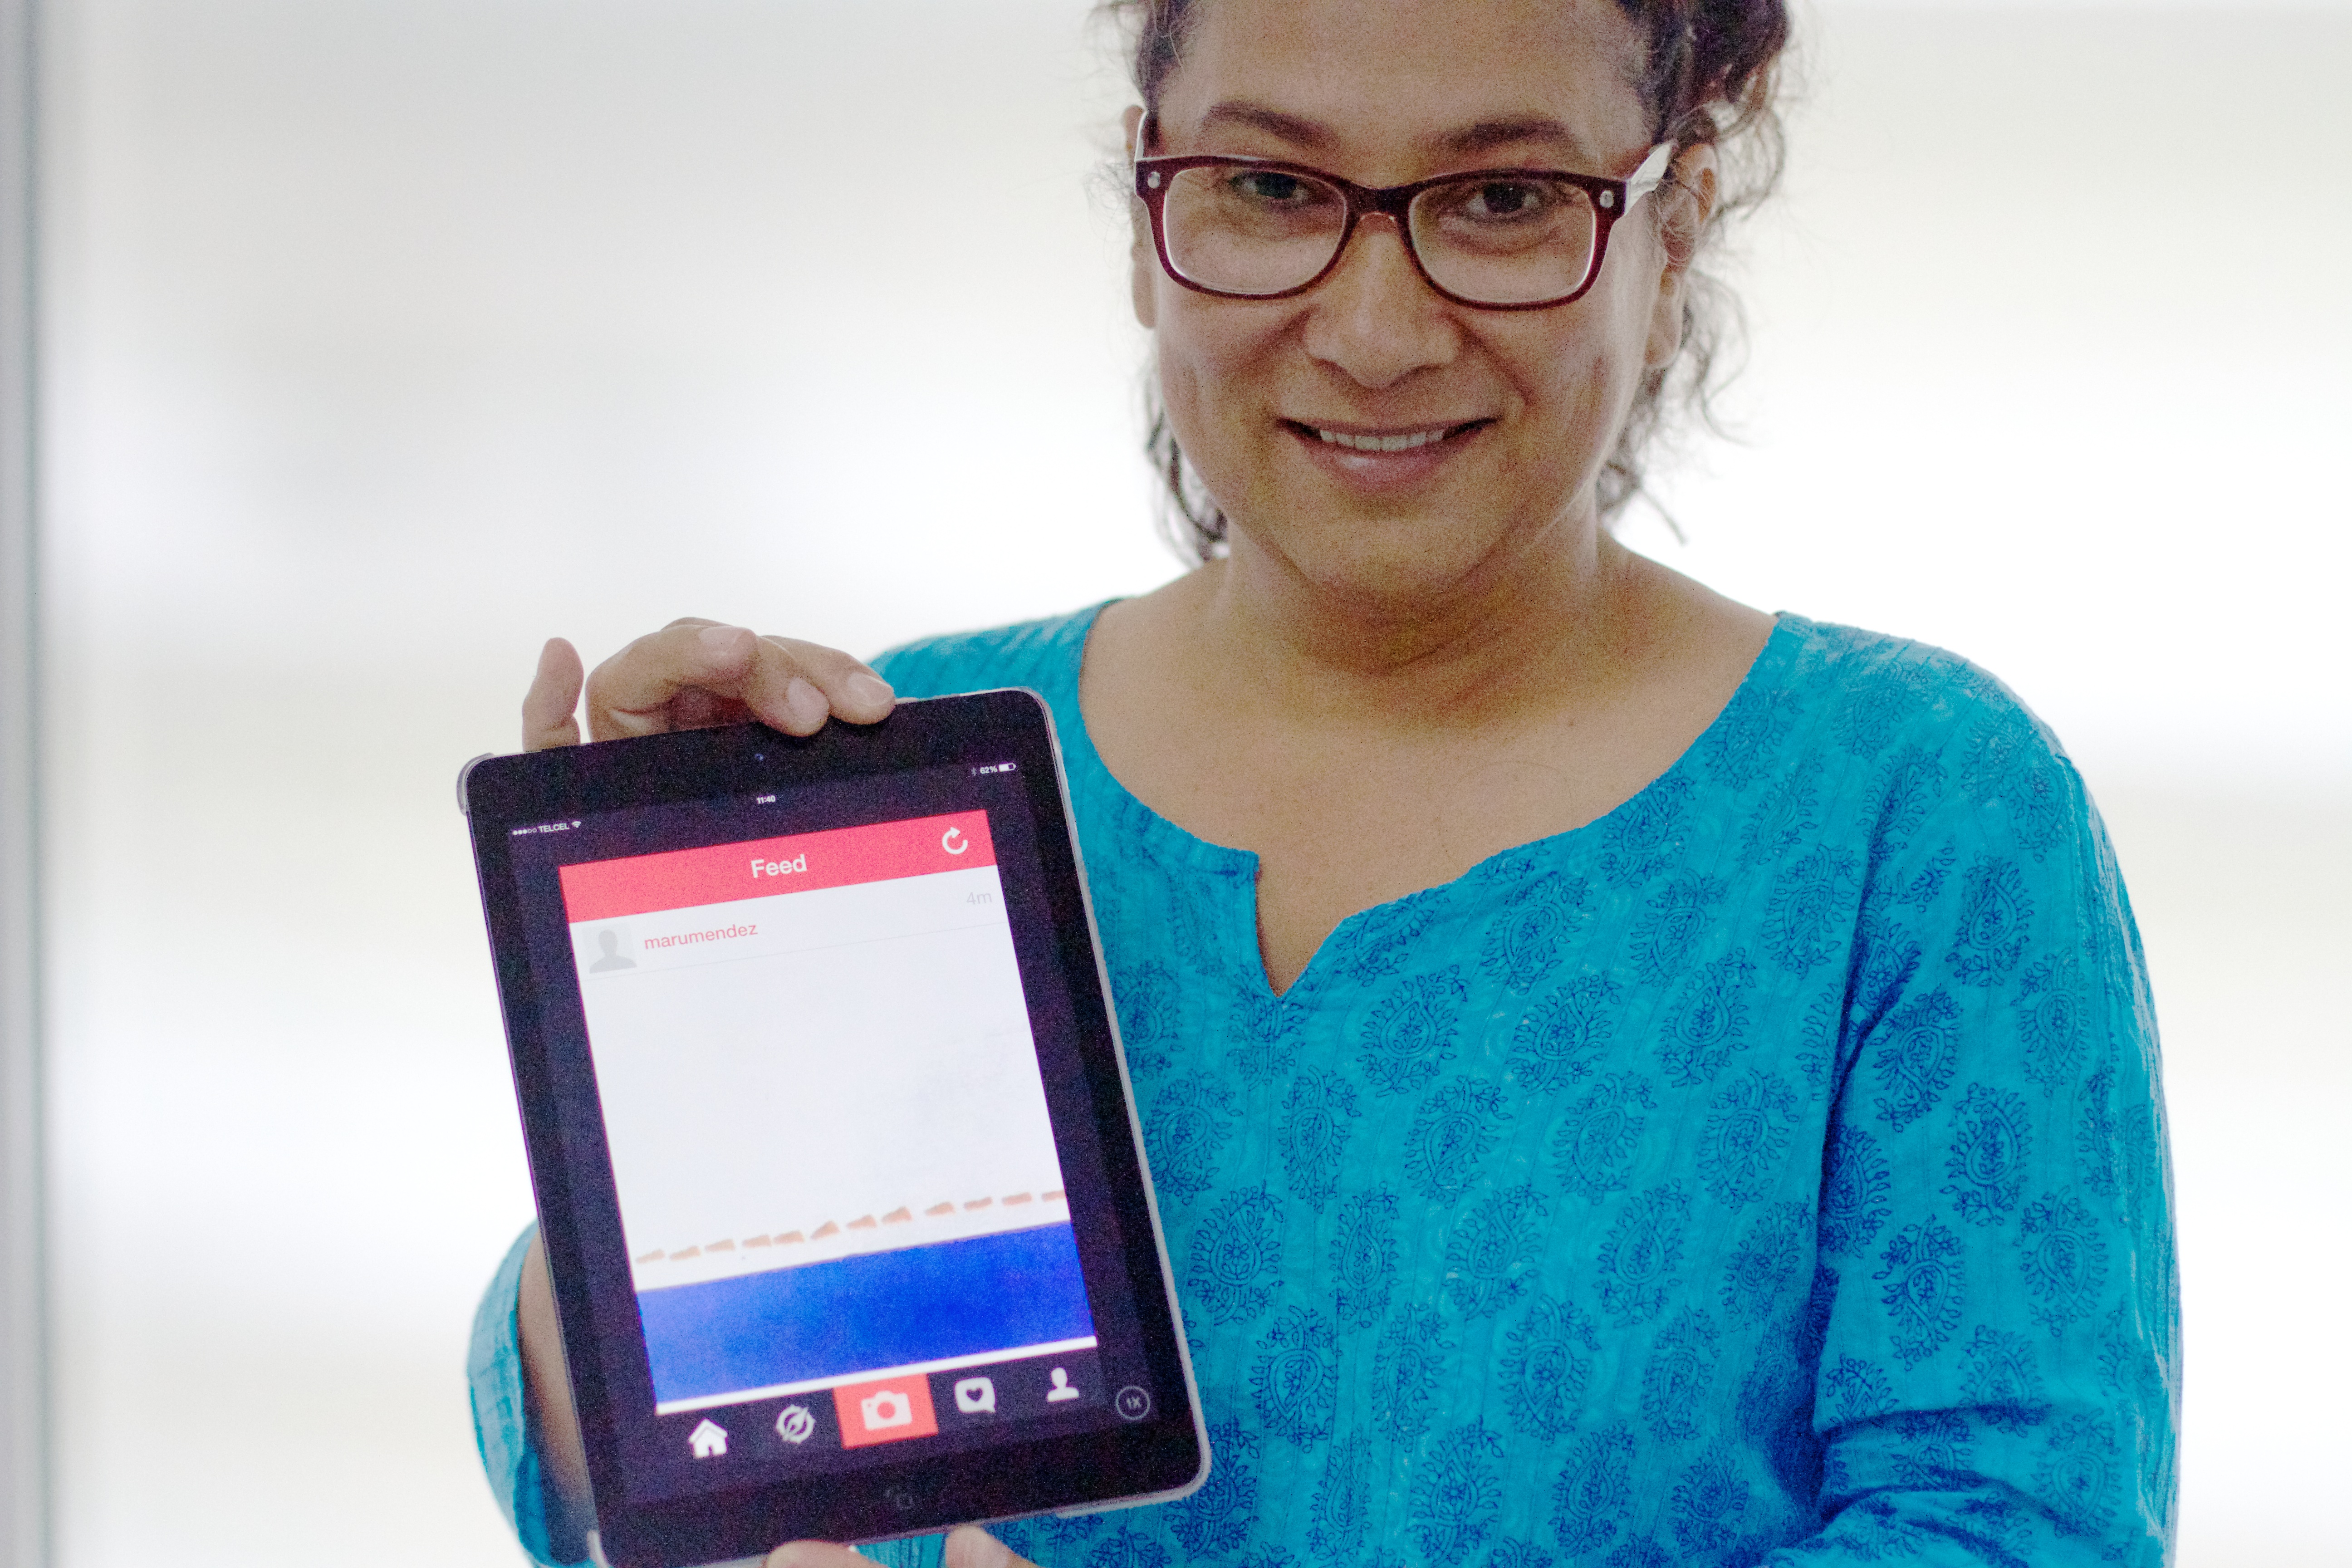
person, brand, glasses, learning, udgagora